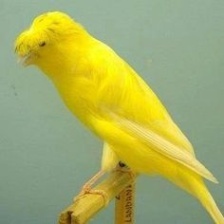
Species: CANARY
Scientific name: SERINUS CANARIA DOMESTICA